Mastodon (band)

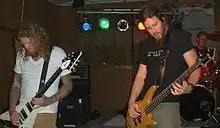
Brent Hinds, Troy Sanders and Brann Dailor in 2004

The band's second full-length album, "Leviathan", was released in 2004; it's a concept album loosely based on Herman Melville's novel "Moby-Dick". The band received critical acclaim for "Leviathan" and the record was named album of the year by "Kerrang!" and "Terrorizer". "Blood and Thunder", which featured Clutch vocalist Neil Fallon, was chosen as one of the most important recordings of the decade by National Public Radio in November 2009; National Public radio coverage described the entire album as epitomizing "a phenomenal decade for metal". "Leviathan" also ranked second in a list by "Metal Hammer" of the best albums of 2004.